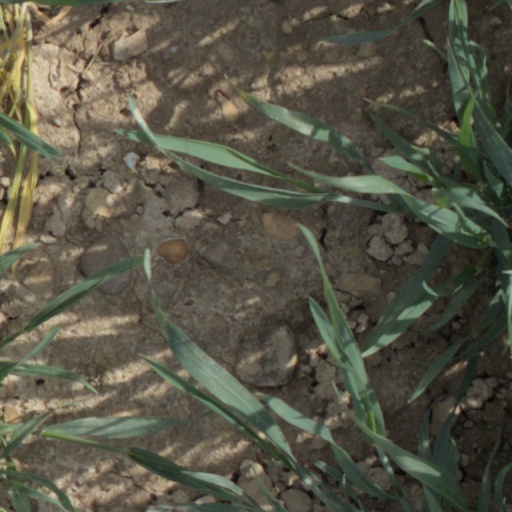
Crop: wheat